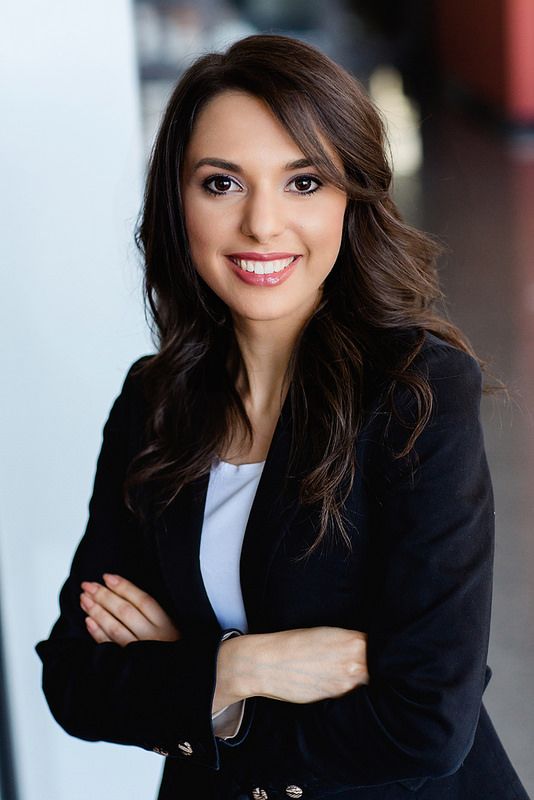
Label: Colored